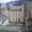
Label: castle